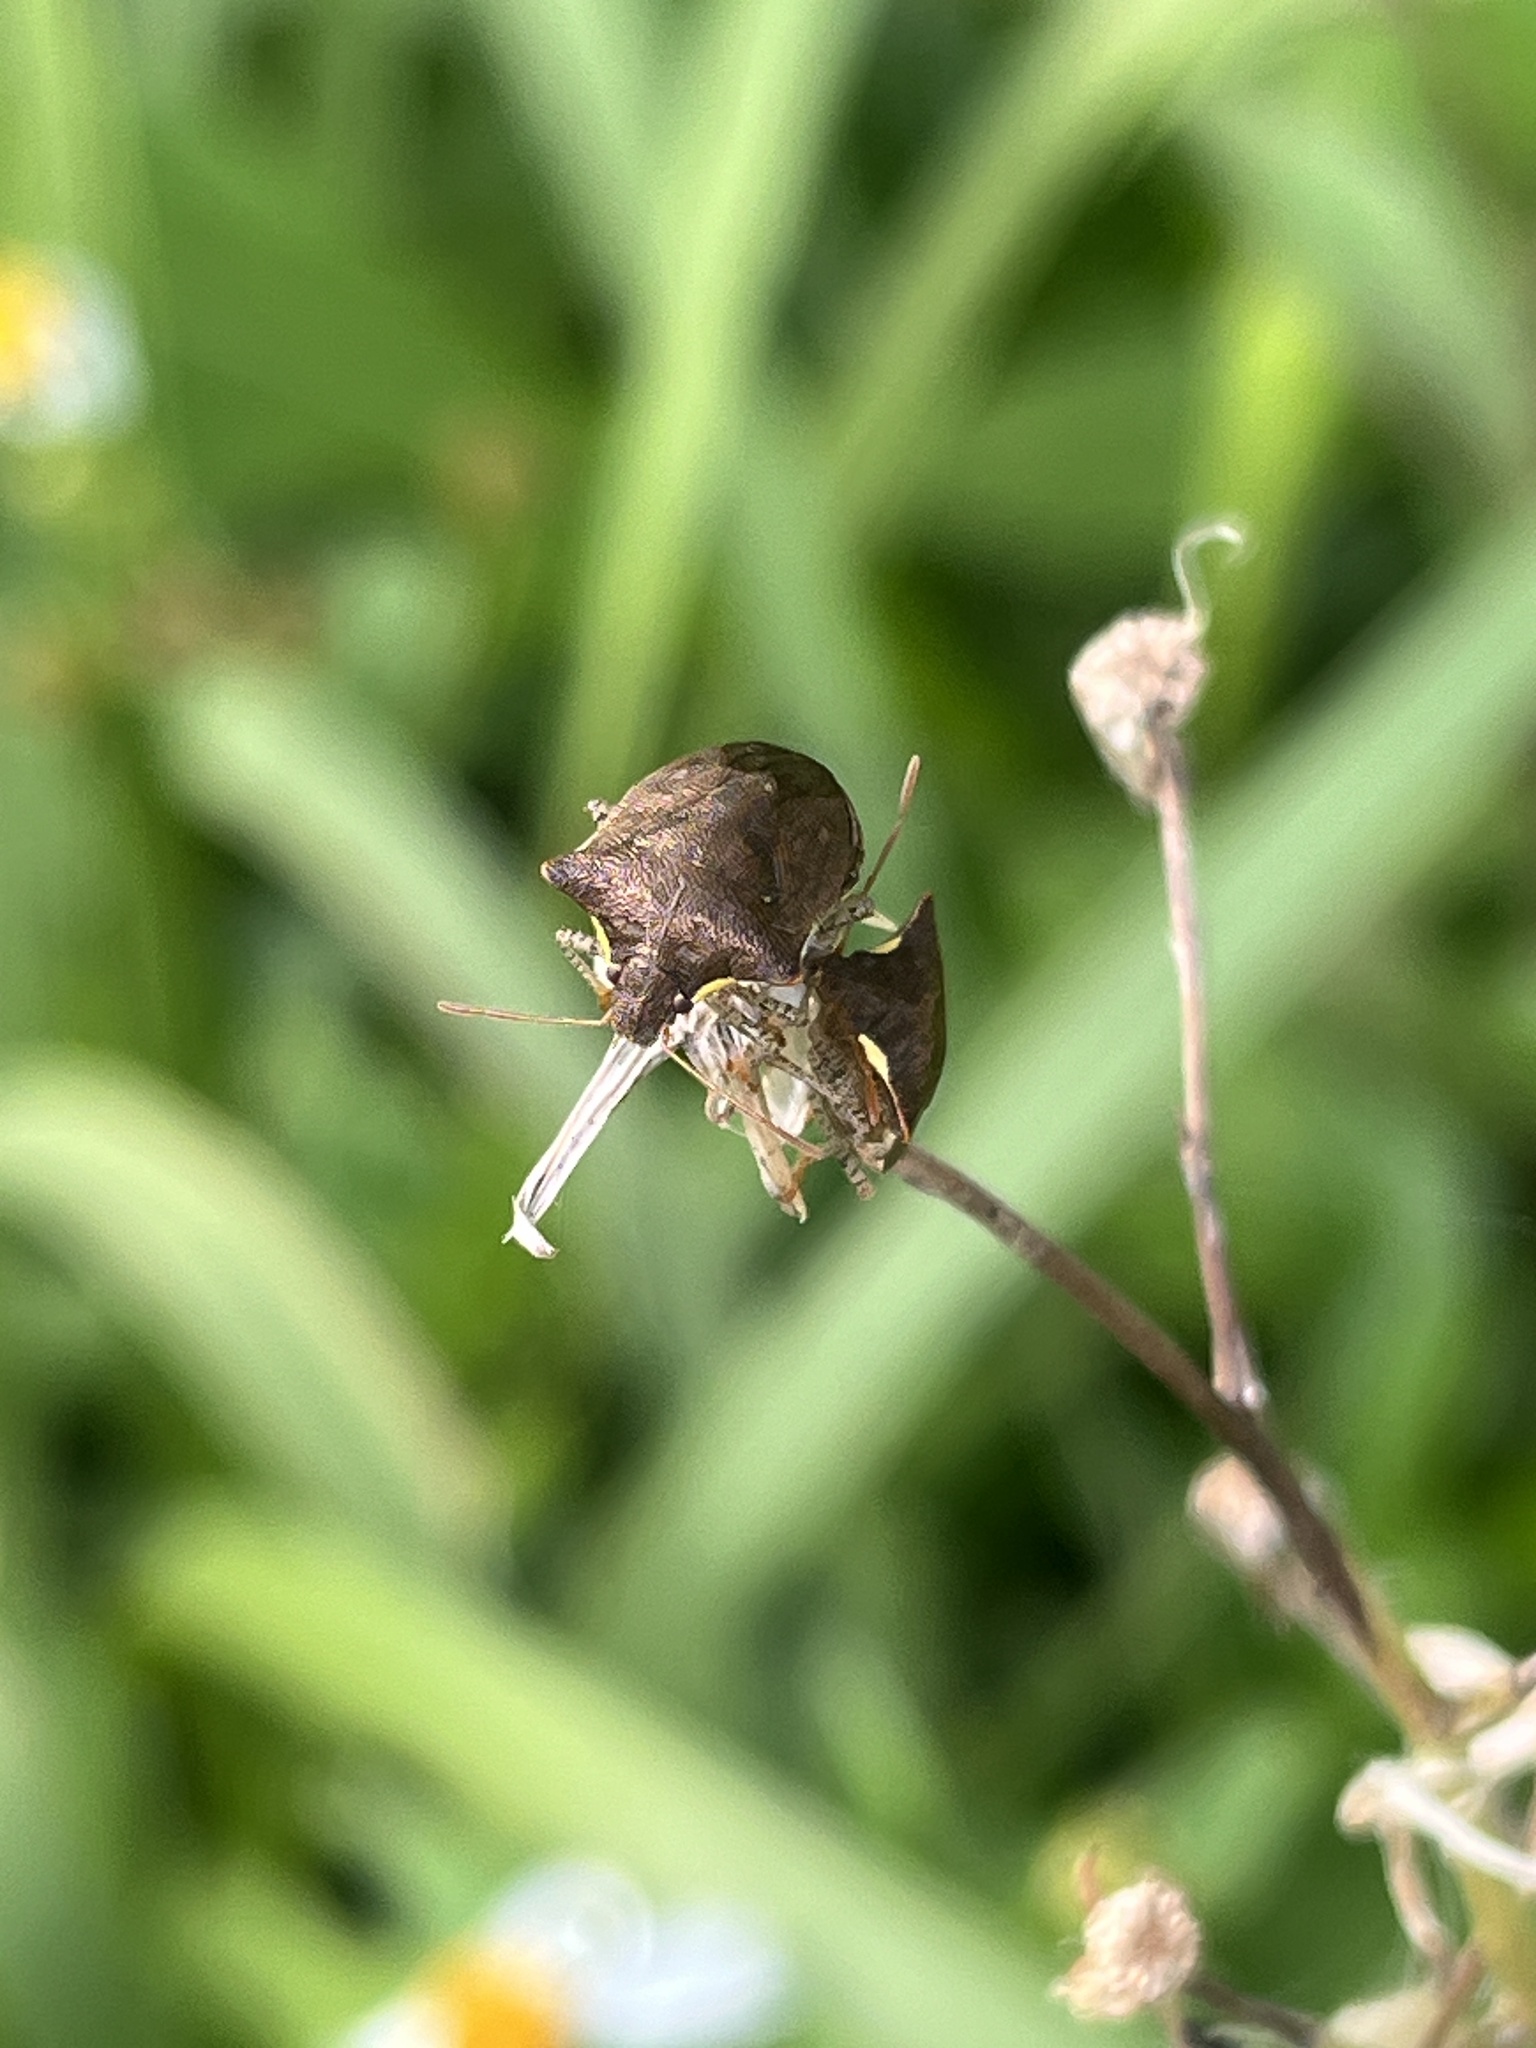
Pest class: stink_bug